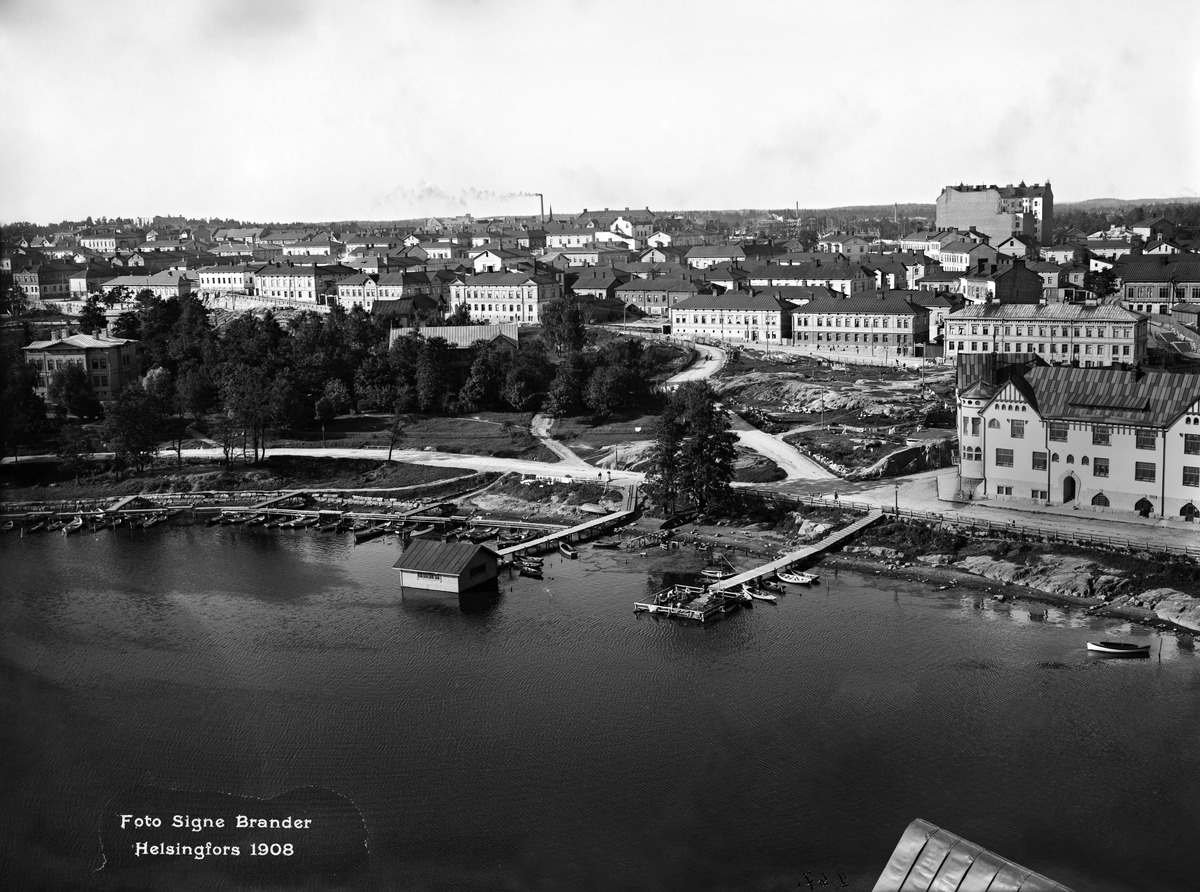
Näköala Työväentalon tornista pohjoiseen
sisällön kuvaus: Näköala Työväentalon tornista pohjoiseen. Eläintarhan huvilat 2, 1.  Pyykinpesulaituri ja huuhteluhuone Ekläintarhanlahden rannalla. Taustalla Toinen linja. mustavalkoinen
Kuvaaja: Brander, Signe, valokuvaaja
Ajankohta: kuvausaika 1908
Paikka: Suomi, Uusimaa, Helsinki, Siltasaari Helsinki
Aiheet: ranta-alueet, veneet, pyykinpesu, puurakennukset